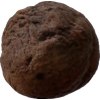
Label: peach